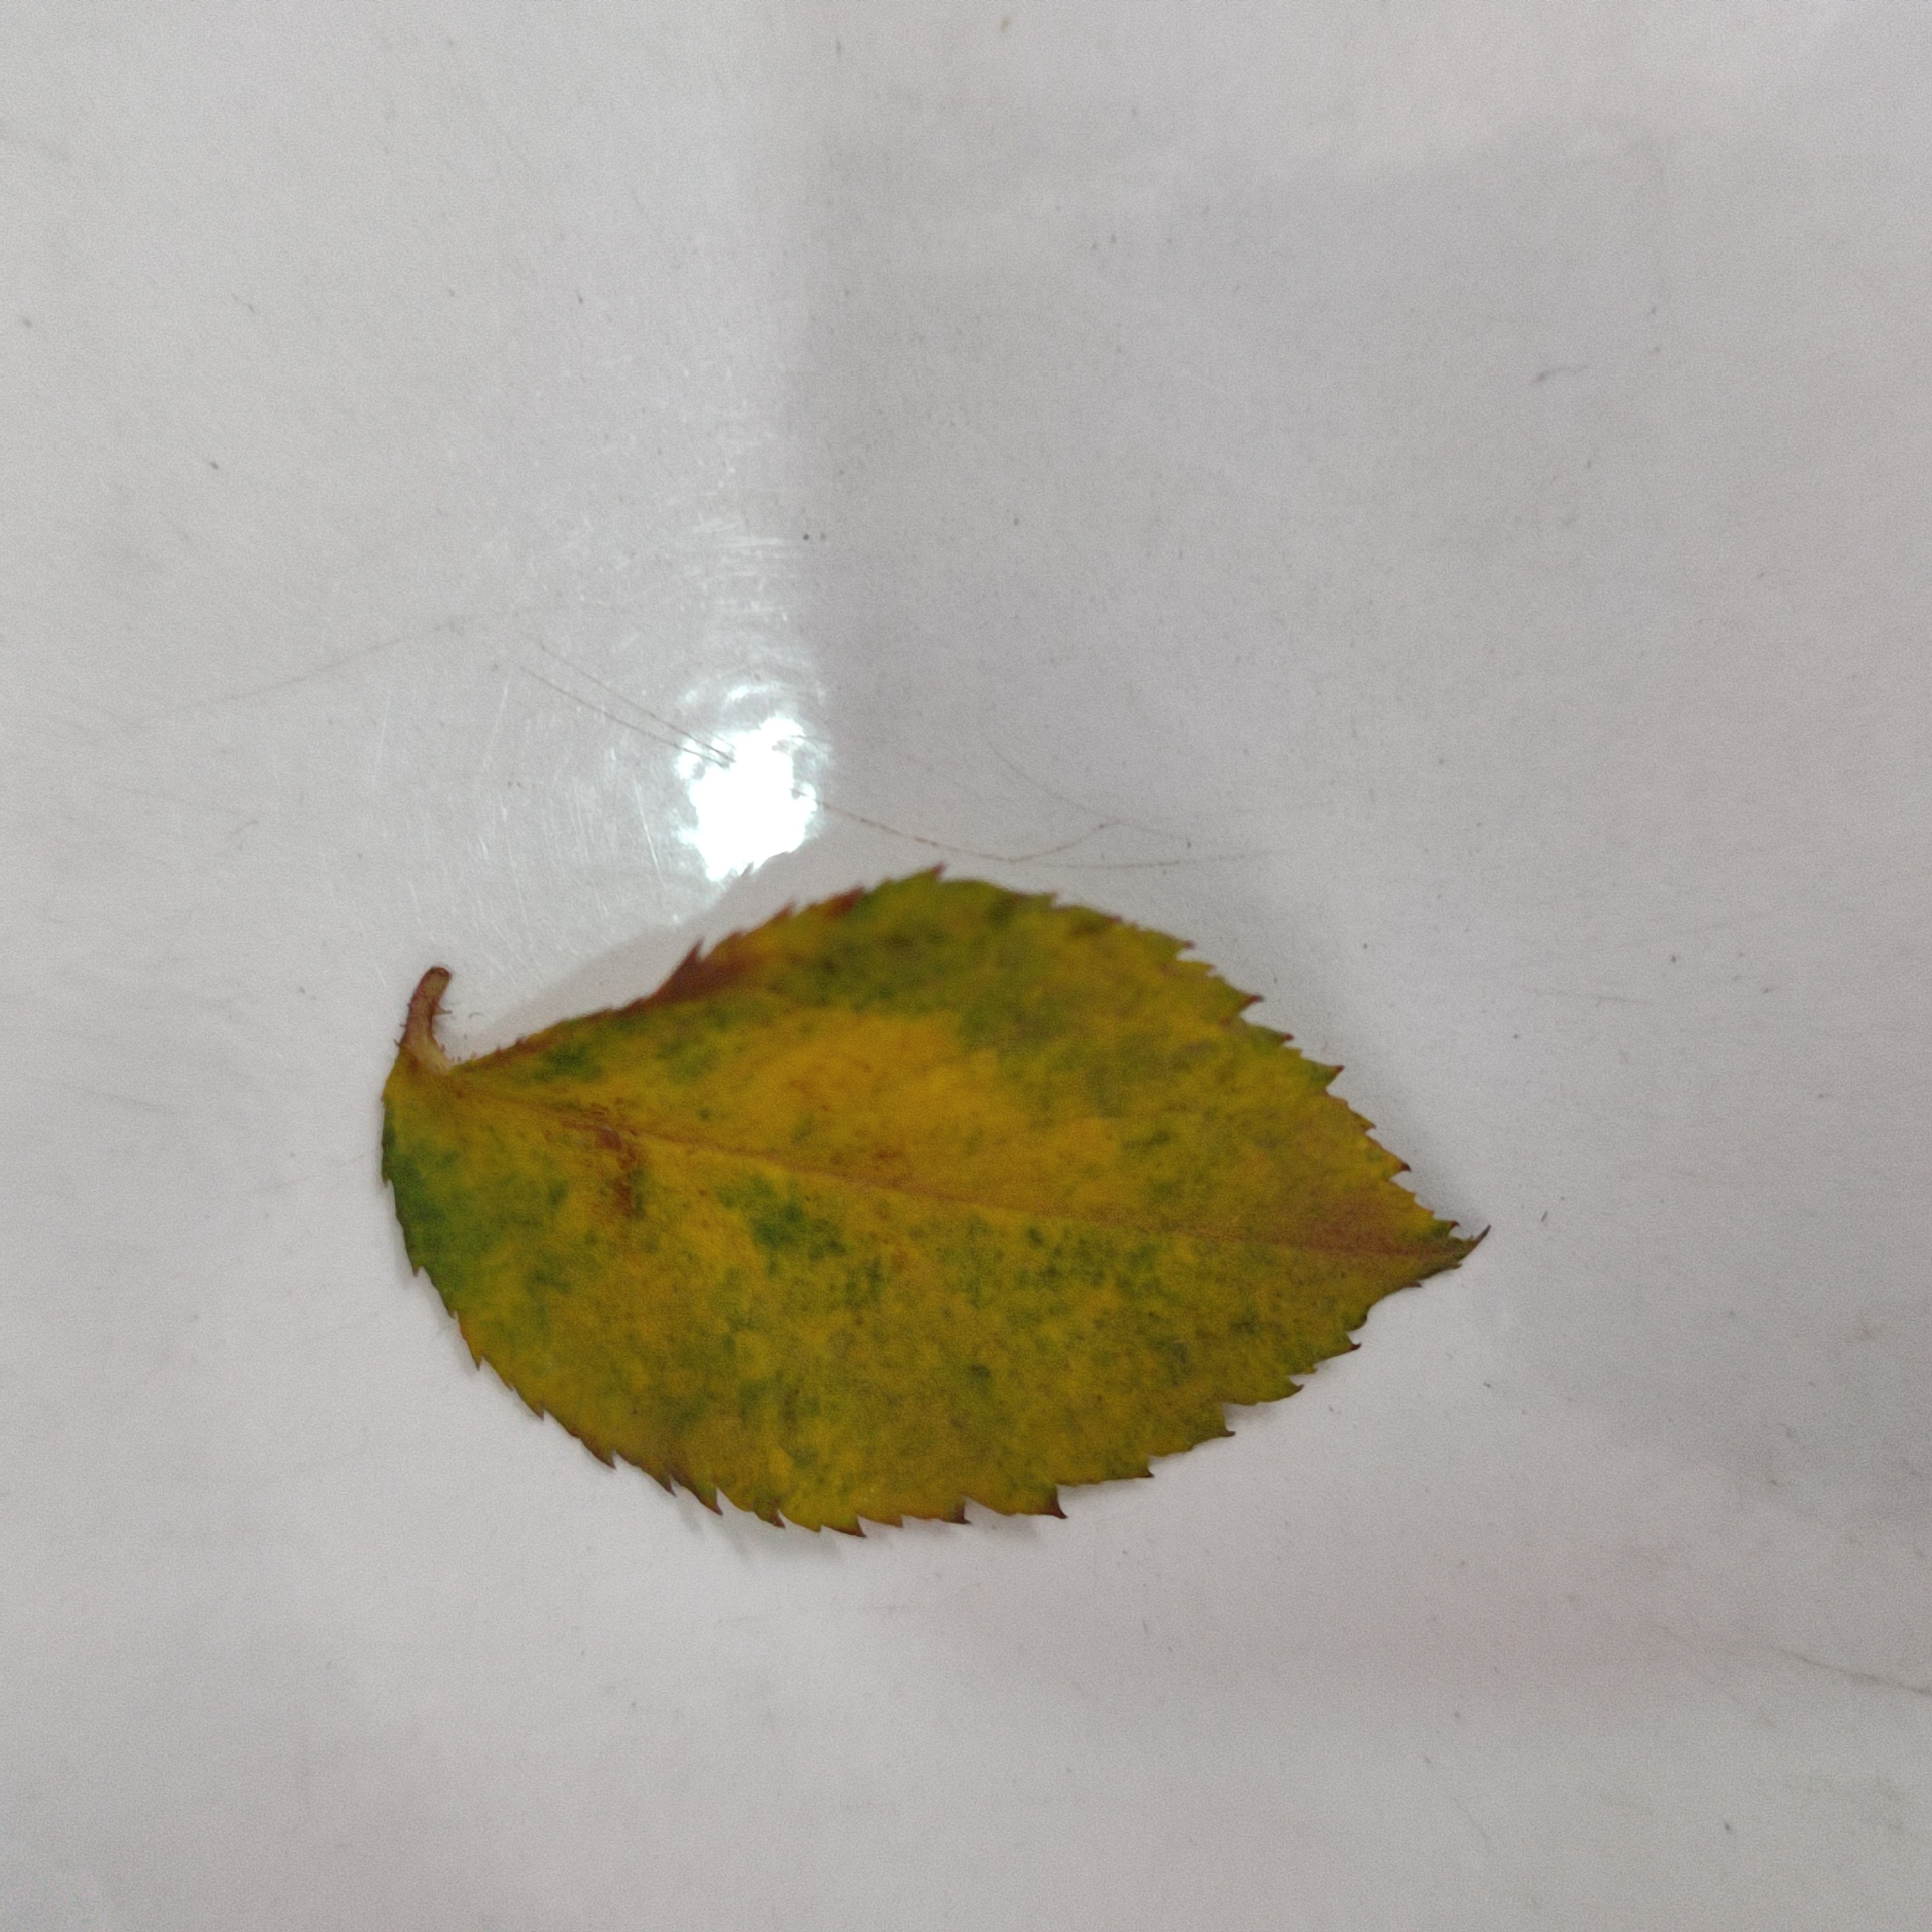
Label: Yellow Mosaic Virus